Peking duck

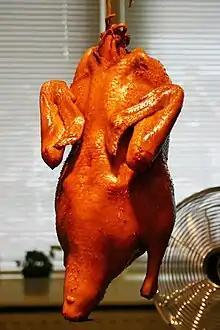
A Peking duck after having been dried

Fattened ducks are killed, plucked, eviscerated and rinsed thoroughly with water. Air is pumped under the skin through the neck cavity to separate the skin from the fat. The duck is then blanched in boiling hot water for two to three minutes before it is hung up to dry. This tightens the skin. While it is hung, the duck is glazed with a layer of syrup with honey, and the duck's inside is rinsed once more with water. A second layer of glaze/marinade of soy sauce, five-spice powder, and more maltose is then applied inside and out, and the duck is left to stand for 24 hours in a cool, dry place (or a refrigerator). It is then roasted in an oven until the skin turns shiny brown.